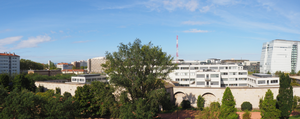
Panorama sur la Prison Montluc (à gauche) et le Fort Montluc (au centre)
Le fort Montluc est un ouvrage situé 5, rue du Général Mouton Duvernet, dans le 3ᵉ arrondissement de Lyon. D'abord construit en tant que fort de la première ceinture de Lyon en 1831, il est aujourd'hui occupé par le 2ᵉ hôtel de police de l'agglomération lyonnaise.